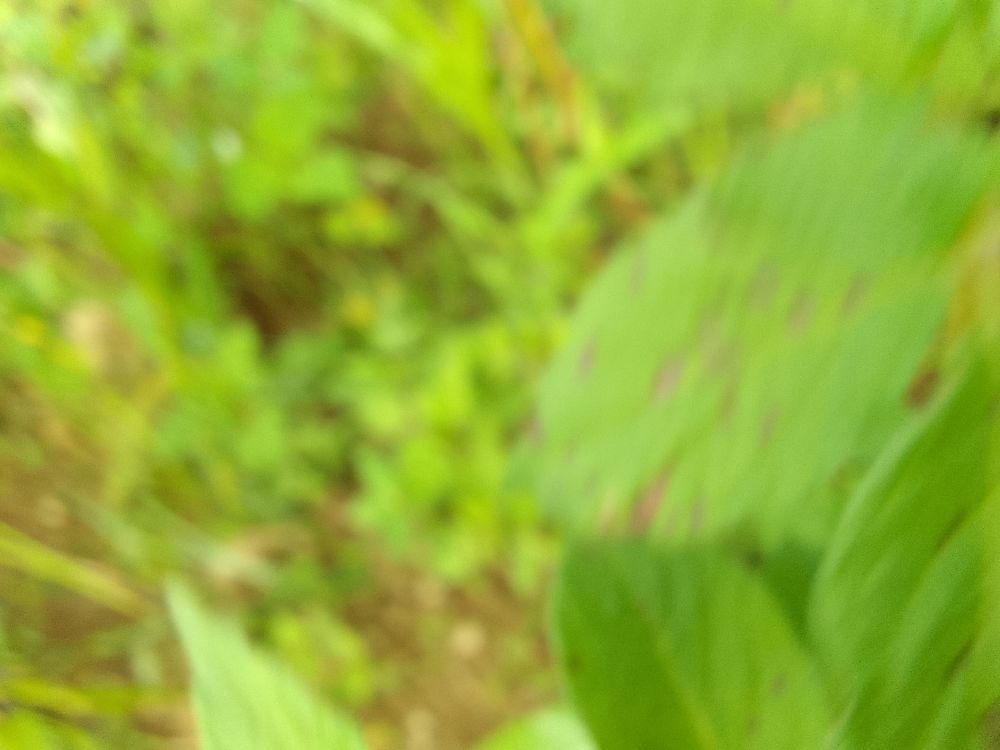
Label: Early blight